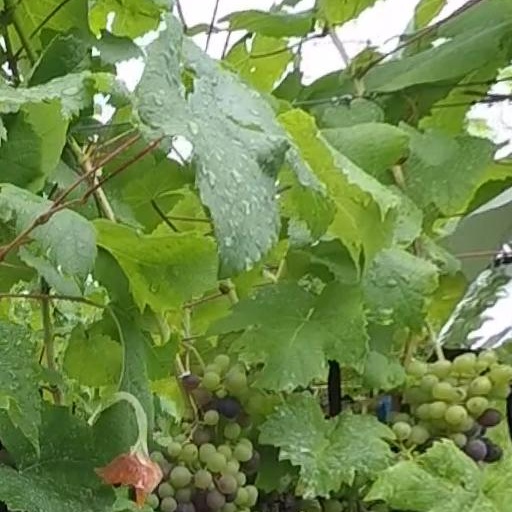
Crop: grape